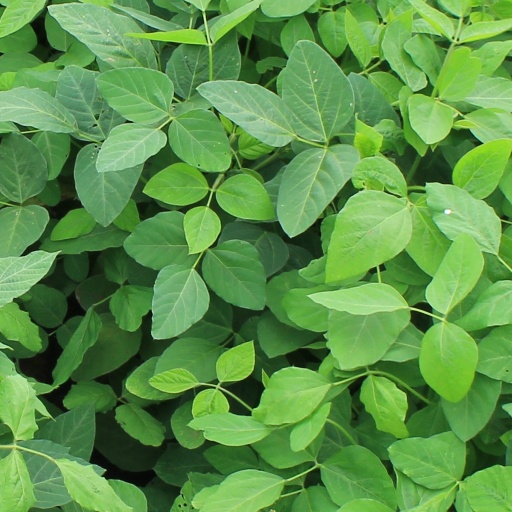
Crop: soybean